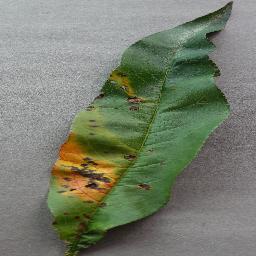
Label: Peach___Bacterial_spot